Welayta people

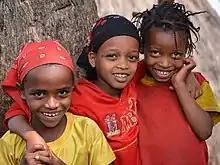
Welayta girls

The people of Wolayta had their own kingdom for hundreds of years with kings (called "Kawo") and a monarchical administration. The earlier name of the kingdom was allegedly "Damot" - this was said to include the south, south-east, south-west and part of the central region of present Ethiopia. The ruler was King (Kawo) Motolomi who is mentioned in the religious book "Gedle Teklehaimanot", as an invader of the north and the king to whom was surrendered the mother of the Ethiopian saint, Tekle Haymanot. Some assume that the saint was the son of this king. After the defeat which overcame the northern part of its territory the kingdom was reduced to its present size and the name became the Kingdom of Wolayta. It remained thus an independent kingdom for hundreds of years until the expansion of Emperor Menelik II into the regions south of Shewa during the early 1890s.